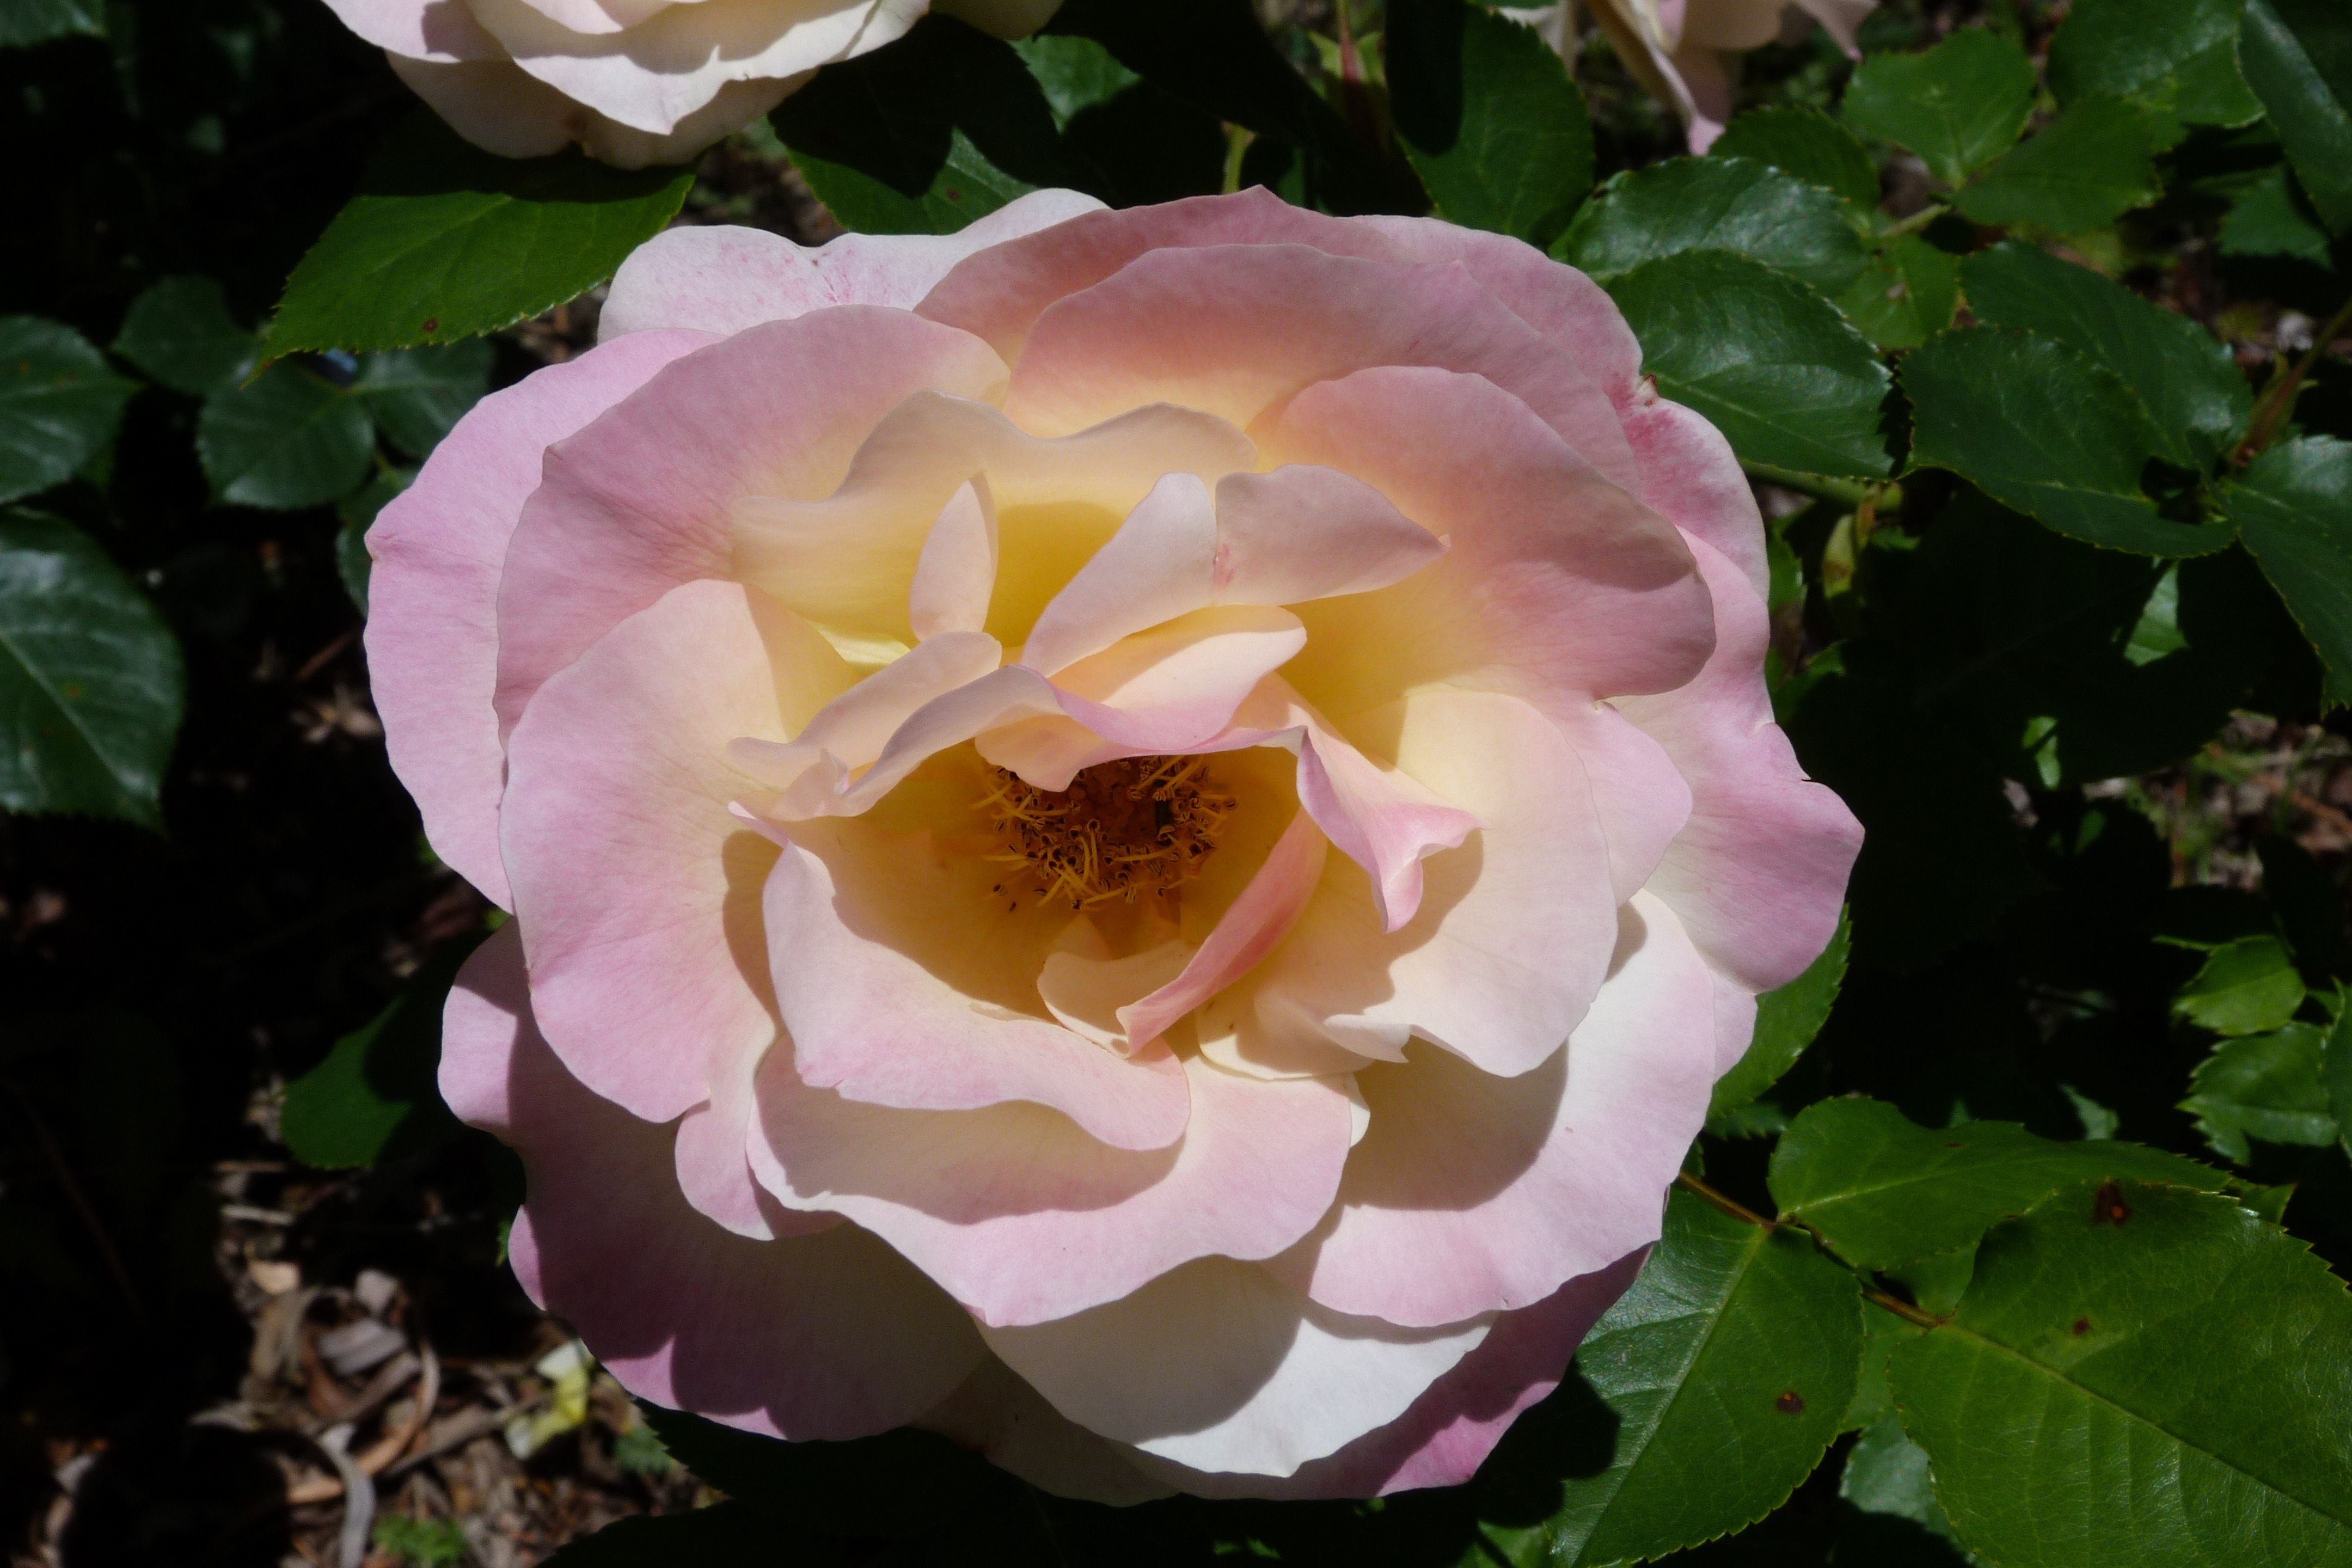
nature, plant, flower, petal, rose, spring, macro, garden, pink, flora, flowers, flowering, floribunda, light and shade, blossomed, flowering plant, garden roses, rose family, land plant, rosa centifolia, rose order